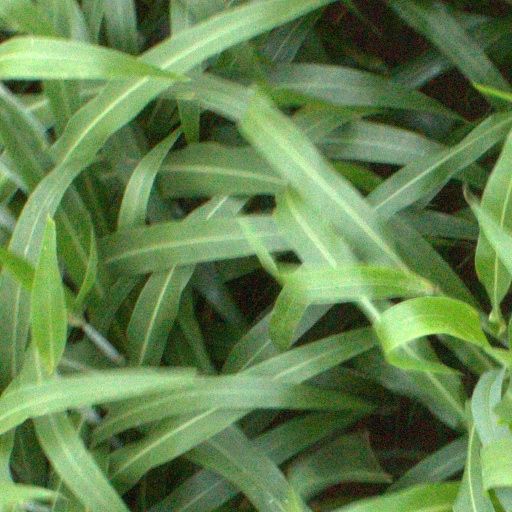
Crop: sorghum